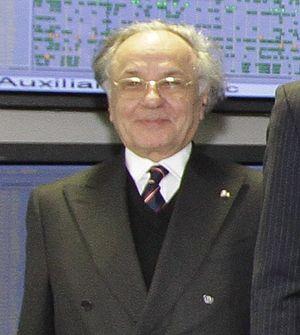
Jean-Pierre Mazery, né 5 décembre 1942 à Paris, est un économiste français. Il est grand chancelier de l'ordre souverain militaire hospitalier de Saint-Jean de Jérusalem, de Rhodes et de Malte de 2005 à 2014.